Lotta Crabtree Cottage

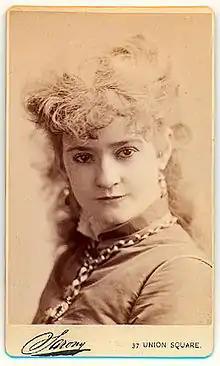
Lotta Crabtree

Lotta Crabtree Cottage (1885-86) is a Shingle style house in the Breslin Park neighborhood of Mount Arlington, New Jersey. Designed by the noted Philadelphia architect Frank Furness, the lakeside cottage is a contributing property in Mount Arlington Historic District.